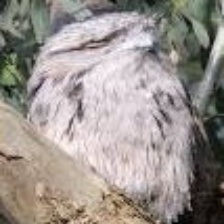
Species: TAWNY FROGMOUTH
Scientific name: PODARGUS STRIGOIDES